Ursula Sillge

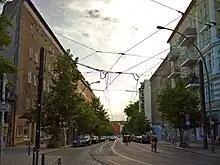
Veteranenstraße in Berlin

In 1986, Sillge got permission to hold social events on Sundays at the Mittzwanziger-Klub on Veteranenstraße, because the venue had no other tenant on that day. After the first year, the organization lost the space because of a renovation project and did not have a permanent meeting place until 1988, when their gatherings began to be held at the Kreiskulturhaus (District Cultural Center) in the Mitte district of Berlin. The events became known as the by 1987. It was the only secular organization for the LGBT community in East Germany, and Sillge served as its director until 1991.